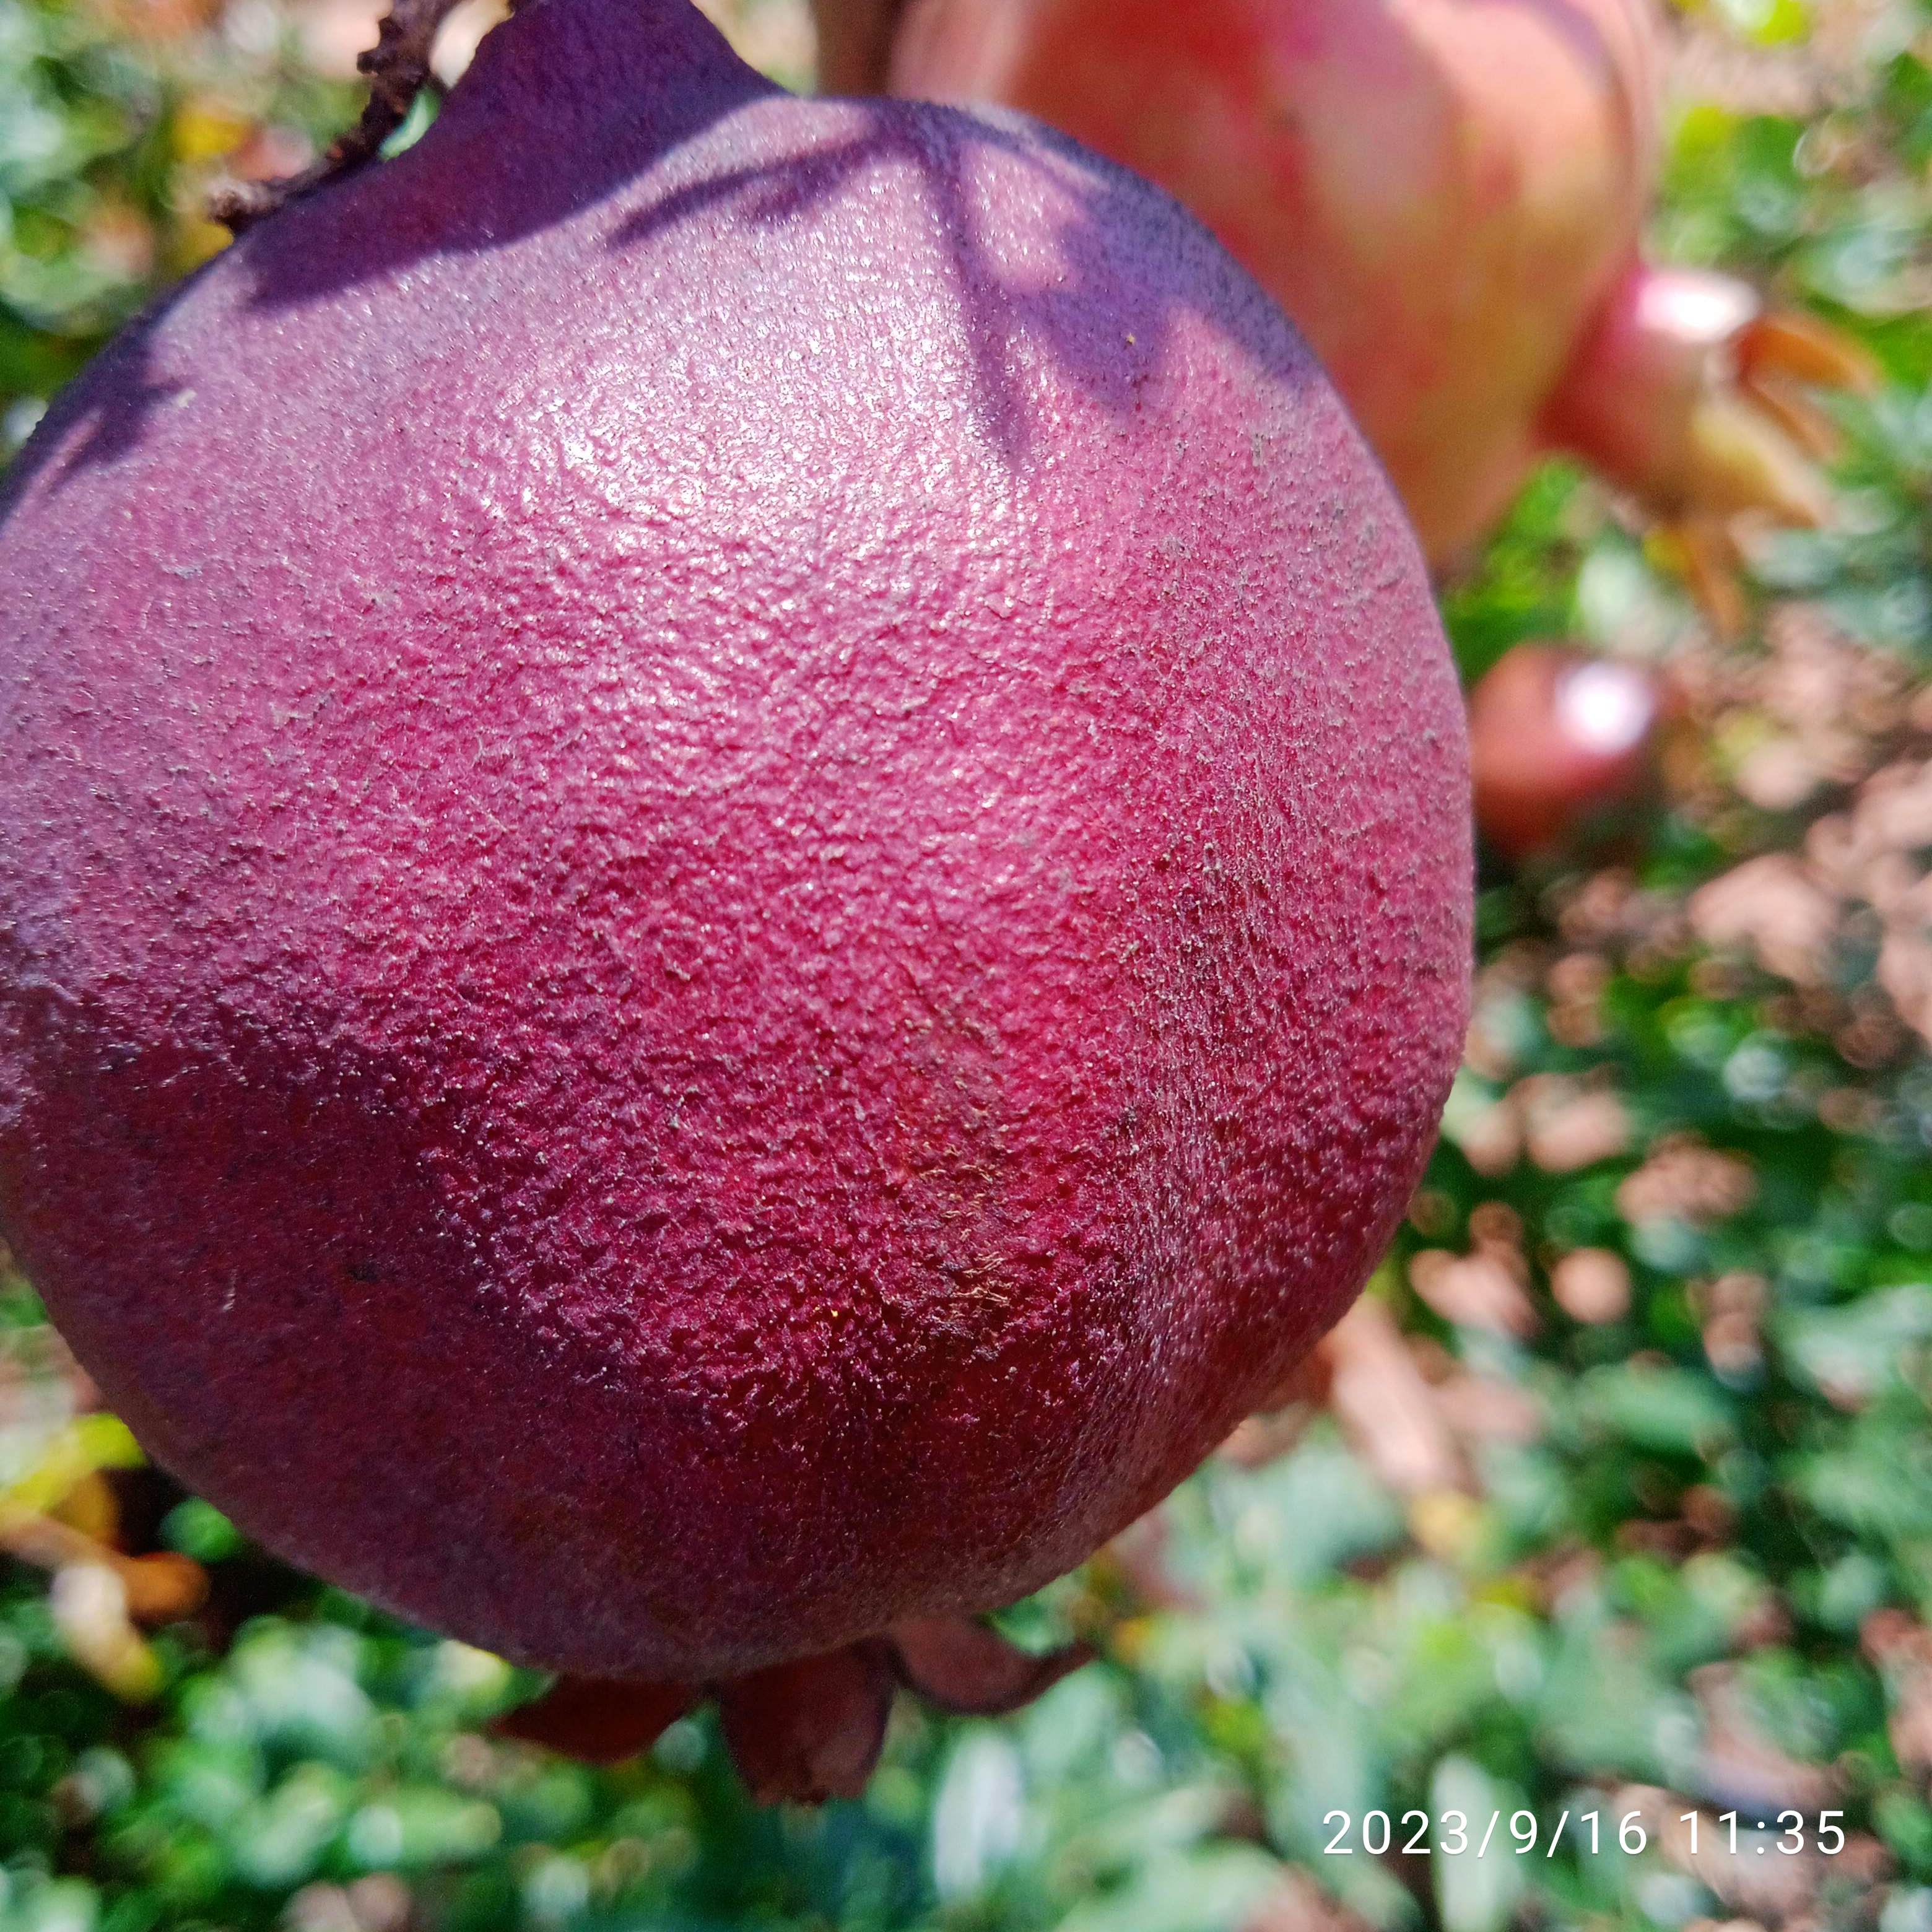
Label: Alternaria